Self-Portrait with His Wife and a Glass of Champagne

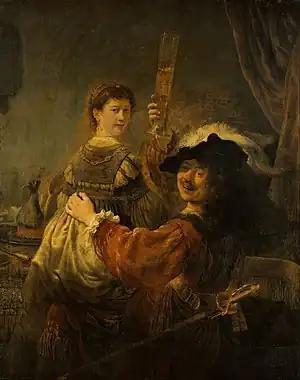
Rembrandt van Rijn: "Selbstporträt mit Saskia", approx. 1635

For the "Self-Portrait with Charlotte Berend and Champagne Goblet", Lovis Corinth chose a painting by Rembrandt as his model which, according to Beat Wyss, is "abundantly clear". Sabine Fehlemann, former director of the Von der Heydt-Museum in Wuppertal, also recognizes Peter Paul Rubens as a role model. In Rembrandt's self-portrait "Rembrandt and Saskia in the Parable of the Prodigal Son", painted around 1635, Rembrandt portrayed himself with his wife Saskia van Uylenburgh in a scene in which she is sitting on his lap and he is toasting the viewer with a raised glass while his hand rests on the woman's hip. Rembrandt placed the painting in the context of a depiction of the biblical Parable of the Lost Son from the Gospel of Luke. He represents the prodigal son who squanders his money in the inn, Saskia is portrayed in the role of a prostitute. Corinth uses the composition and color scheme of Rembrandt's painting, but unlike the latter, he did not depict himself and Charlotte Berend in a biblical or historicizing context, but as erotic and very intimate scene. According to Gerhard Leistner, however, the two paintings also correspond in terms of content: "Both paintings are about the parable of the prodigal son in the brothel" with which Corinth "took the public risk of presenting the sensually fulfilling relationship between man and woman so unsparingly openly in the reactionary empire". According to Wyss, however, Corinth reverses the roles in the painting: "If Rembrandt, disguised as a cheerful swashbuckler, is in the foreground, Corinth seems to be completely immersed in the joy of love, wine and painting. Charlotte's shimmering skin takes center stage: the painter presents it to us as if he were King Candaules, who ordered his friend Gyges to hide behind a curtain from where he could admire his magnificent wife."